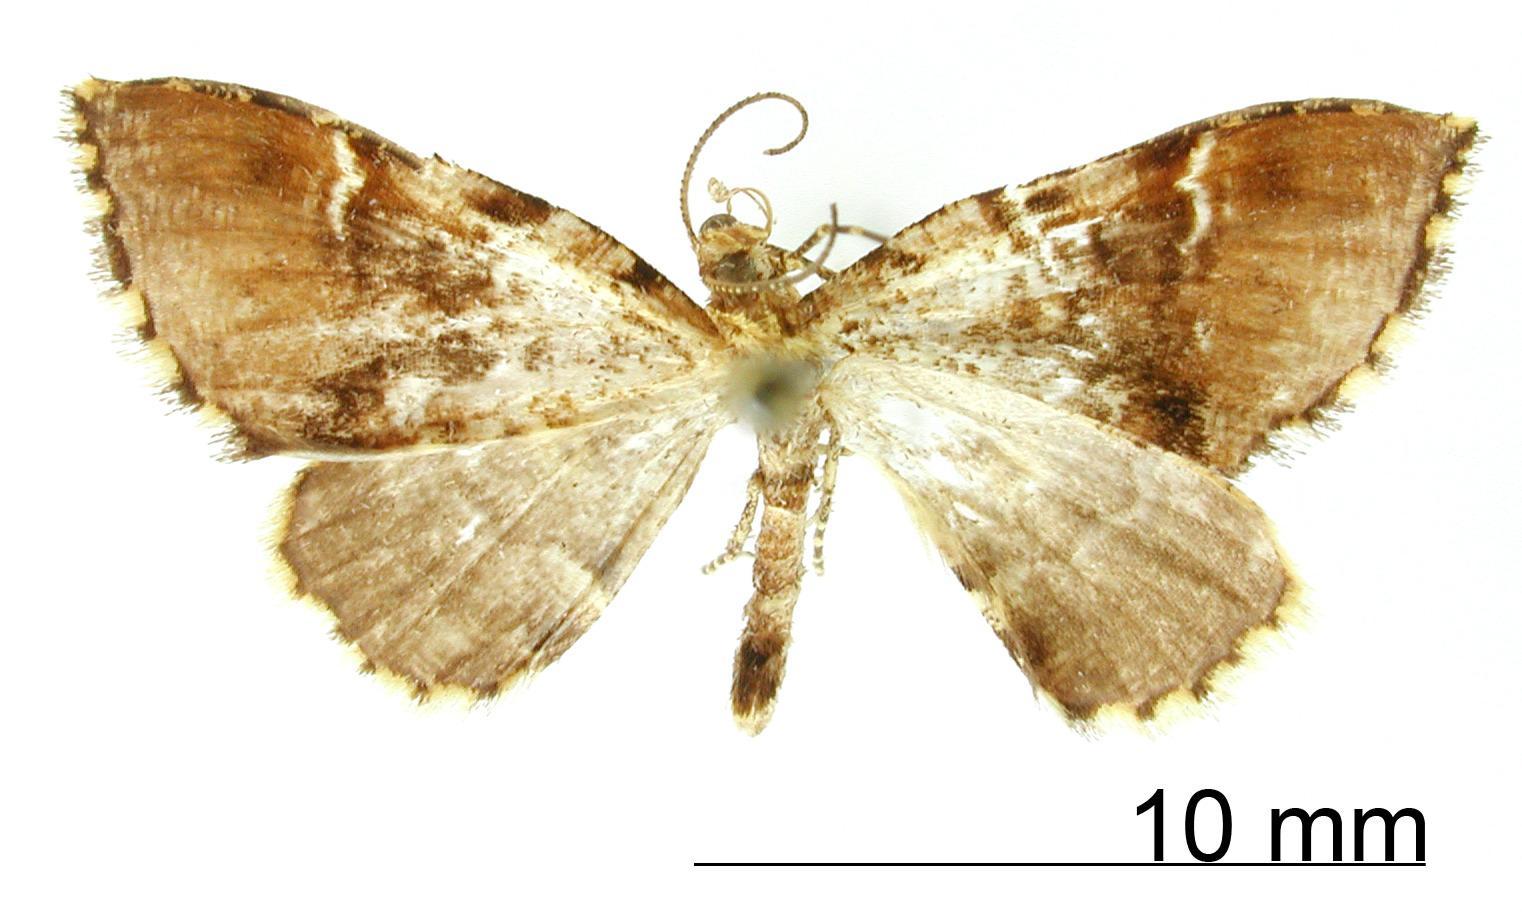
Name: Psaliodes aliena
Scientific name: Psaliodes aliena Dognin, 1910
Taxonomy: Animalia, Arthropoda, Insecta, Lepidoptera, Geometridae, Larentiinae
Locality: San Antonio pres Cali, Colombia